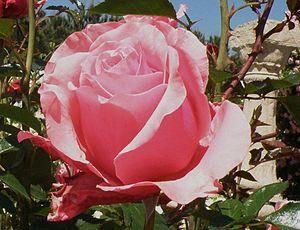
Pedro Dot Martínez est un rosiériste espagnol qui compte parmi les grands créateurs de roses du monde. Un certain nombre de ses cultivars sont considérés comme ayant des caractéristiques fort originales.